M-theory

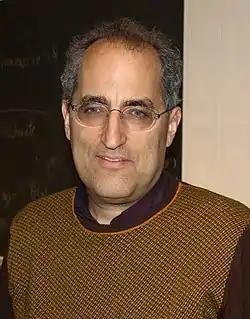
In the 1980s, Edward Witten contributed to the understanding of supergravity theories. In 1995, he introduced M-theory, sparking the second superstring revolution.

New concepts and mathematical tools provided fresh insights into general relativity, giving rise to a period in the 1960s–1970s now known as the golden age of general relativity. In the mid-1970s, physicists began studying higher-dimensional theories combining general relativity with supersymmetry, the so-called supergravity theories.